Battle of Warsaw (1831)

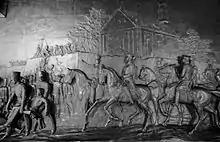
Paskevich commanding the forces to attack Redoubt 56, a bas-relief scene from Warsaw's monument to Paskevich

Out of 32 pieces of artillery held in reserve by Dembiński, only four were moved forward to Fort 58. Around 6:30, nine more guns joined the artillery duel around Wola, but their support was too weak and came too late. At that time two large assault columns were formed by Russian II Infantry Corps. The first, under General Nikolai Sulima, advanced on Fort 54 with Lutkovski's Brigade (2,500 men) in the first line. The second, commanded by General Friedrich Caspar von Geismar, headed for Fort 55. As soon as von Geismar realised that the redoubt was empty, he ordered 1,500 men under Col. Pavel Liprandi to join the attack on Fort 54 instead. Despite serious losses, three battalions of Lutkovski's Brigade reached the stockade surrounding the earthworks and started clearing obstacles.